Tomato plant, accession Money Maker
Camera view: tilt-top (135 deg); turntable rotation: 30 degrees
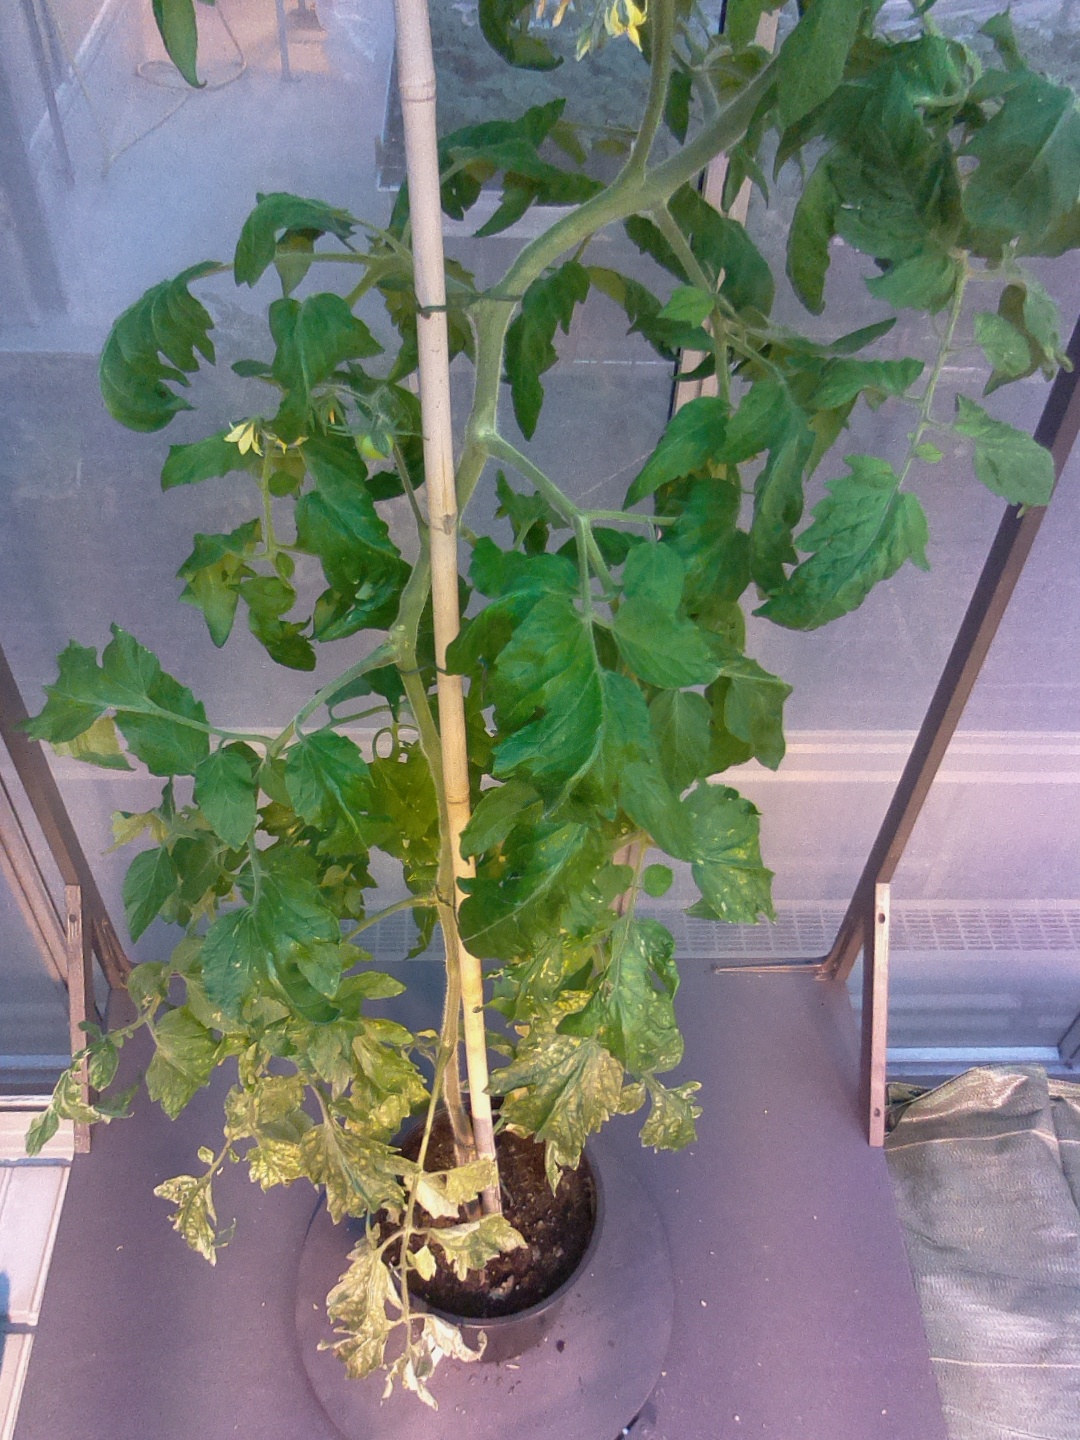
BBCH growth stage 71: 10%-20% of final fruit size